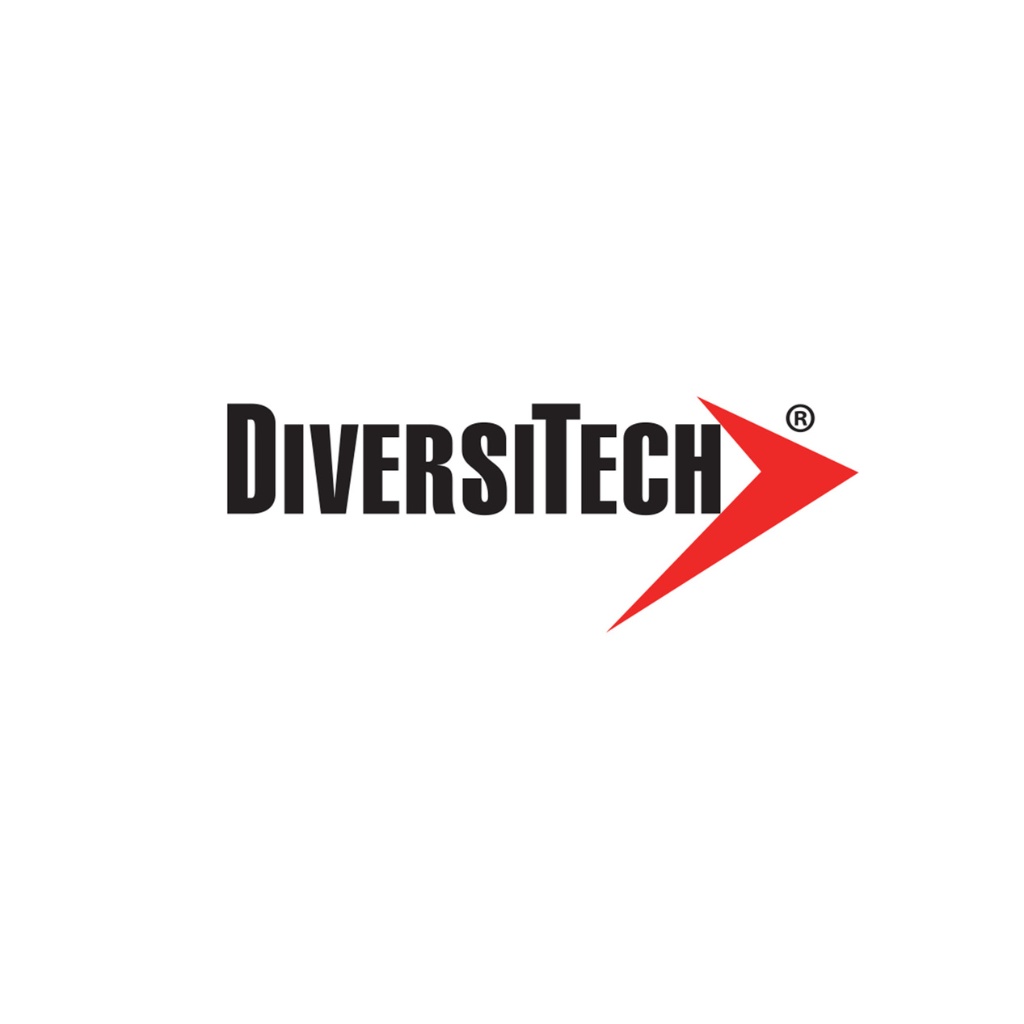
Secop Diversitech 117U1021 COVER KIT
COVER KIT
Brand: Secop Diversitech
Category: Home & Garden > Household Appliance Accessories > Water Heater Accessories > Water Heater Vents